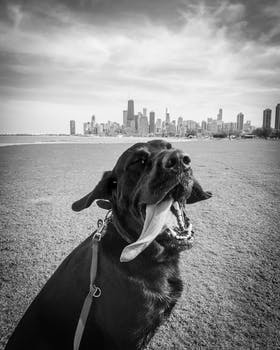
Label: No Watermark